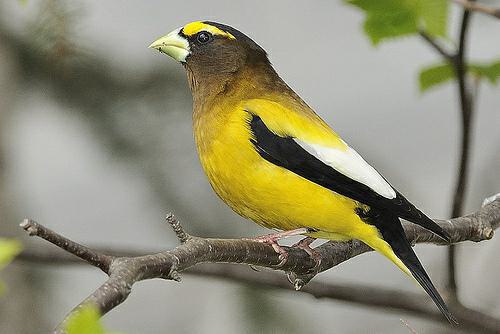
A photo of a evening grosbeak